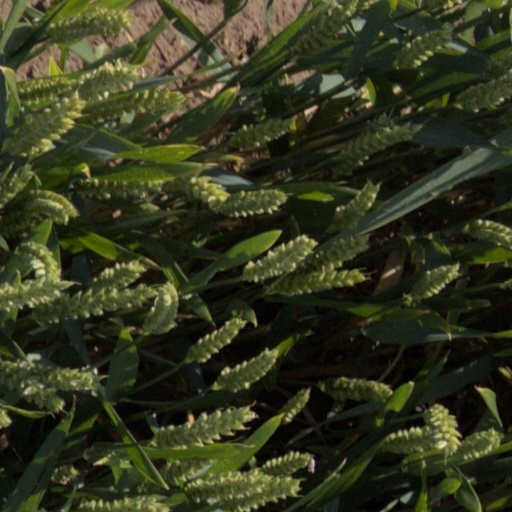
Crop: wheat